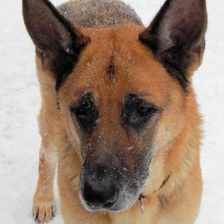
Label: animals